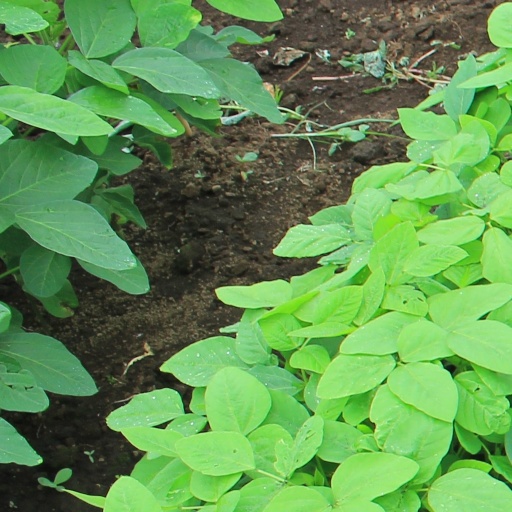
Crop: soybean